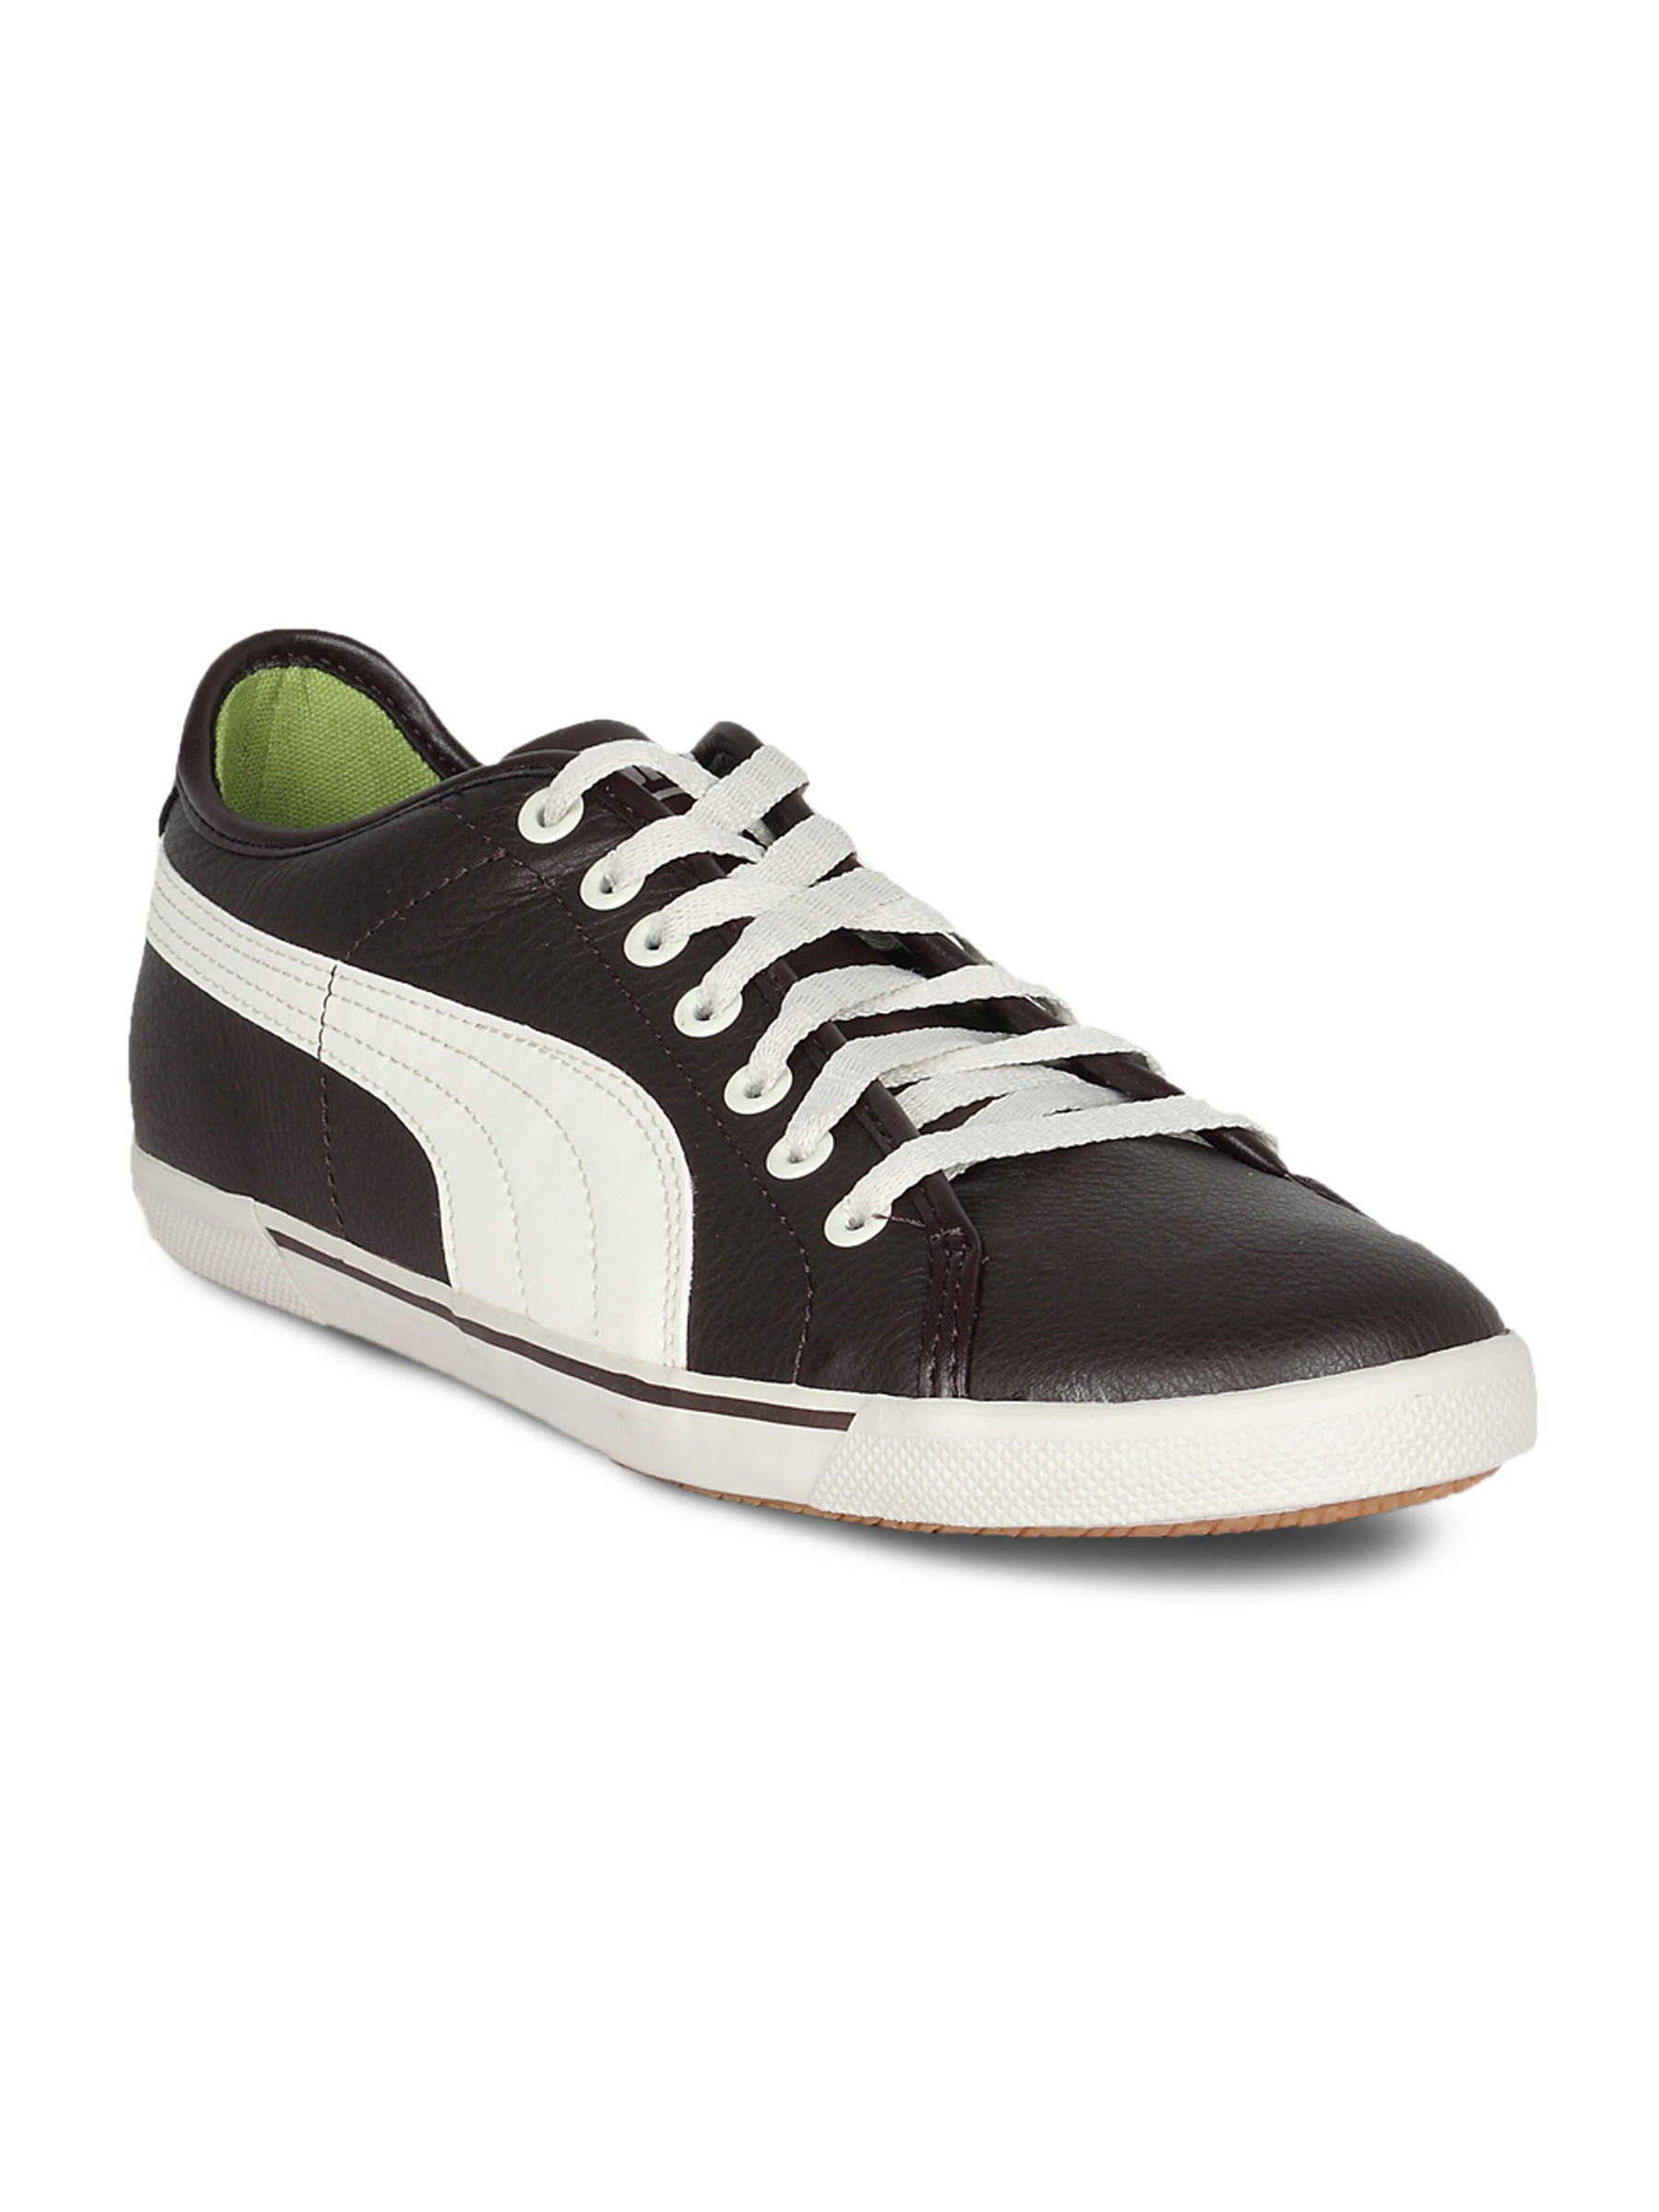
Puma Men's Benecio Black Coffee Leather Shoe
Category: Footwear / Shoes / Casual Shoes
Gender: Men
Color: Brown
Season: Fall 2010
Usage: Casual